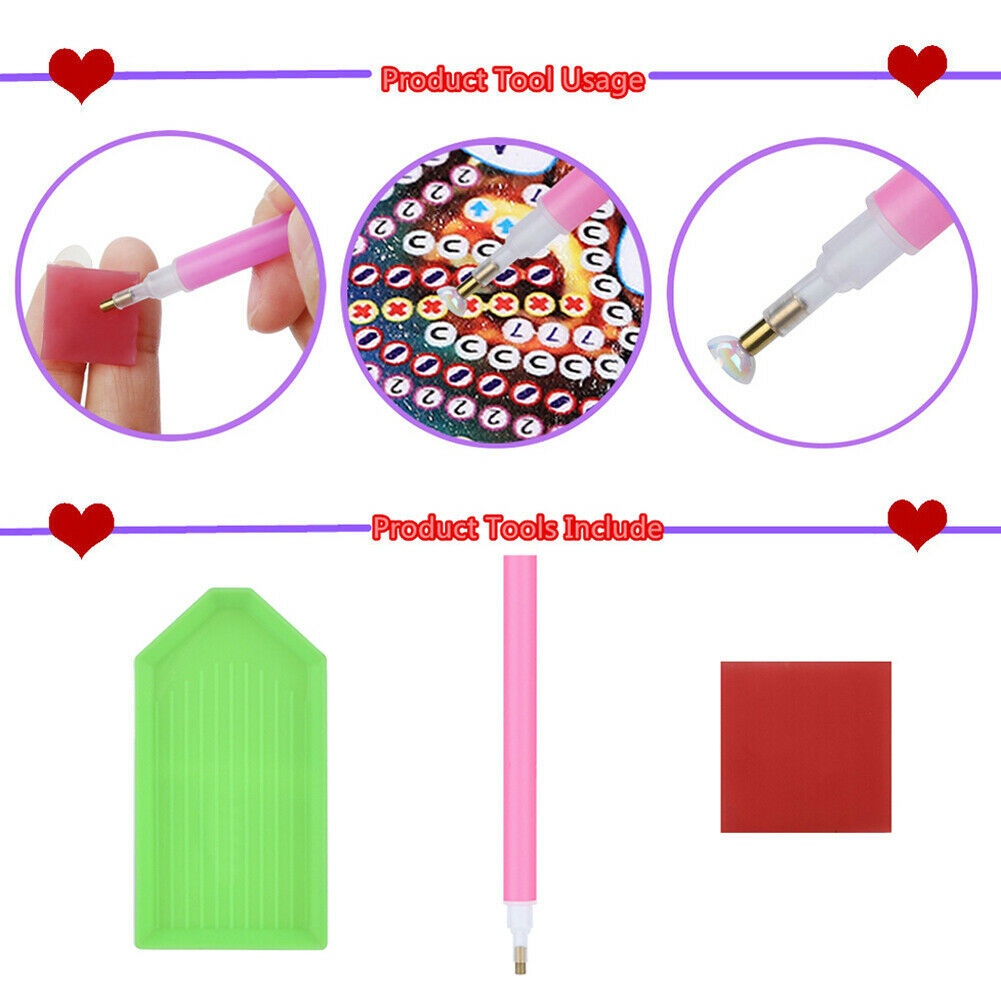
Full Round Drill 5D DIY Diamond Painting House Wall Picture Mosaic (B112)
ITEM NAME:Full Round Drill 5D DIY Diamond Painting House Wall Picture Mosaic (B112) Product Description Description: House 5D DIY Diamond Painting Full Round Drill Rhinestones Mosaic Handmade Wall Art Picture Resin Craft Home Decor Gift Feature: DIY painting, originality, painting and resin sequins, the resin sequins dazzling, unique luster, shining light, is the most popular DIY jewelry at present. Colorful diamond painting decorate your home. Perfectly decorate your living room or bedroom to match and create the different styles, we are sure that you will like it. Specification: Model: B112/B113/B120/B122/B123 Material: rhinestones + canvas Project type: 5D diamond painting Color: as shown Diamond type: Round diamond Canvas size: Approx.30*40cm/11.8*15.75in (1cm=0.39in) Space: living room / bedroom / classroom / entrance DIY diamond painting steps: 1. Open the box, check the kits whether complete; 2. According to the color code, choose a color into the plate;If you paste the same color at the same time, you can increase the speed; 3. Find the symbols in picture, beginning paste until finish it; 4. When you finish it,put some books on top, let it more firmly; 5. Congratulations, you can go framed up and decorate your home now! Preventive measures of DIY diamond painting: 1. Refer to the previous operation steps. 2. If you don't know what the color, please refer to the color chart. Tips: We sell the resin diamonds, semi-finished products, not including frames! Diamond painting, only needs DIY sticking diamond. This is DIY diamond painting. It's not finished. You need to do it yourself. Note: 1. Due to the different monitor and light effect, the actual color of the item might be slightly different from the color showed on the pictures. Thank you! 2. Please allow 1-2cm measuring deviation due to manual measurement. Included: 1 X Diamond Painting (diamonds need to be pasted) 1 Set X Diamond Painting Tools (not including painting frame).Project type: 5D diamond painting. DIY painting, originality, painting and resin sequins, the resin sequins dazzling, unique luster, shining light, is the most popular DIY jewelry at present. Perfectly decorate your living room or bedroom to match and create the different styles, we are sure that you will like it.
Brand: Shop2IndiaBei
Category: Arts & Entertainment > Hobbies & Creative Arts > Arts & Crafts > Art & Craft Kits > Mosaic Kits